1929 Auckland Rugby League season

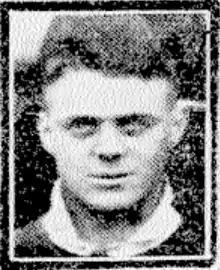
Roy Hardgrave

On April 20 several pre-season matches were played at Carlaw Park involving first grade teams and senior B sides. Newton Rangers defeated Richmond Rovers by 10 points to 0 with Roy Hardgrave scoring a try and kicking a penalty and converting W. Johnstone's try. Ellerslie United surprised Devonport United with a 5-5 draw. Marist Old Boys beat City 5-0, Kingsland Athletic beat Northcote & Birkenhead Ramblers 13-8, and Mount Wellington and Parnell played out a 0-0 draw. The senior B teams involved were Kingsland-Athletic, Parnell, Mount Wellington, and Northcote.